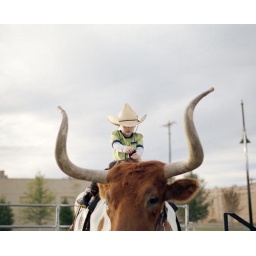
Small boy with face partially obscured by big Stetson hat sitting on huge horned bull. Texas, USA